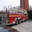
Label: truck